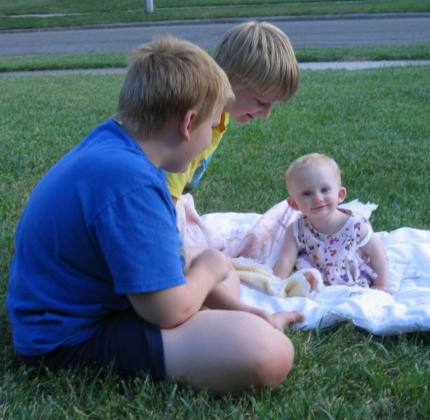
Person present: Yes